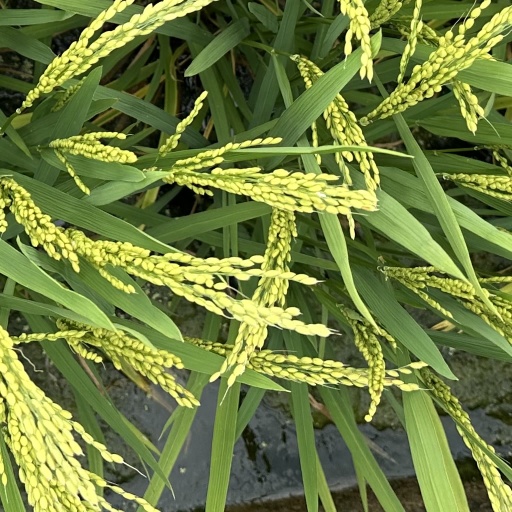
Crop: rice